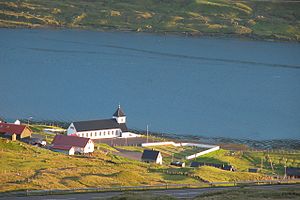
Norðskáli / Galleri
"Norðskáli er en by på Færøerne. Den ligger som den lidt sydligere beliggende Oyrarbakki på Eysturoys vestkyst nord for den i 1973 byggede bro Streymin-broen, færøsk ""Brúgvin um Streymin"" over sundet Sundini til Streymoy. Kirken er fra 1932 og blev 1977 forlænget til den dobbelte længde. De fleste af husene er af nyere dato.